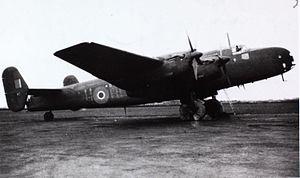
L'Opération Freshman était le nom de code donné à une opération aéroportée britannique, menée en novembre 1942 pendant la Seconde Guerre mondiale. Il s'agit de la première opération aéroportée britannique effectuée grâce à des planeurs, et sa cible était l'usine chimique Norsk Hydro de Vemork, dans le comté de Telemark, en Norvège, qui produisait de l'eau lourde pour l'Allemagne nazie.